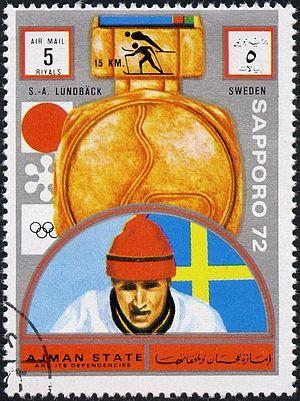
Sven-Åke Lundbäck est un ancien fondeur suédois.